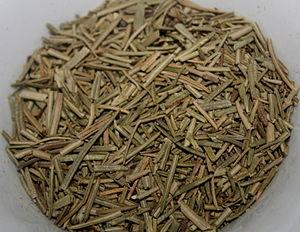
Le Romarin, Salvia rosmarinus, est une espèce d’arbrisseaux de la famille des Lamiacées, poussant à l’état sauvage sur le pourtour méditerranéen, en particulier dans les garrigues arides et rocailleuses, sur terrains calcaires.